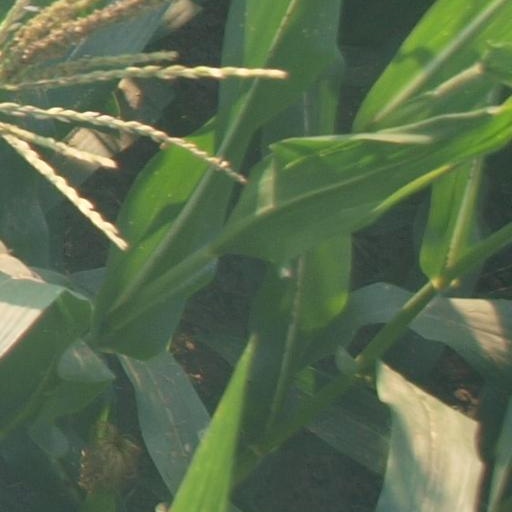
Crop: maize; corn